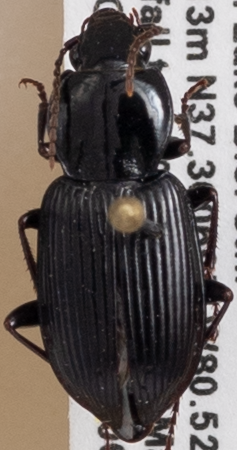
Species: Pterostichus mutus
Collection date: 2021-06-01
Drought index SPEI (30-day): -1.85
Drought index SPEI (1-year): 0.678
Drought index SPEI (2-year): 1.45